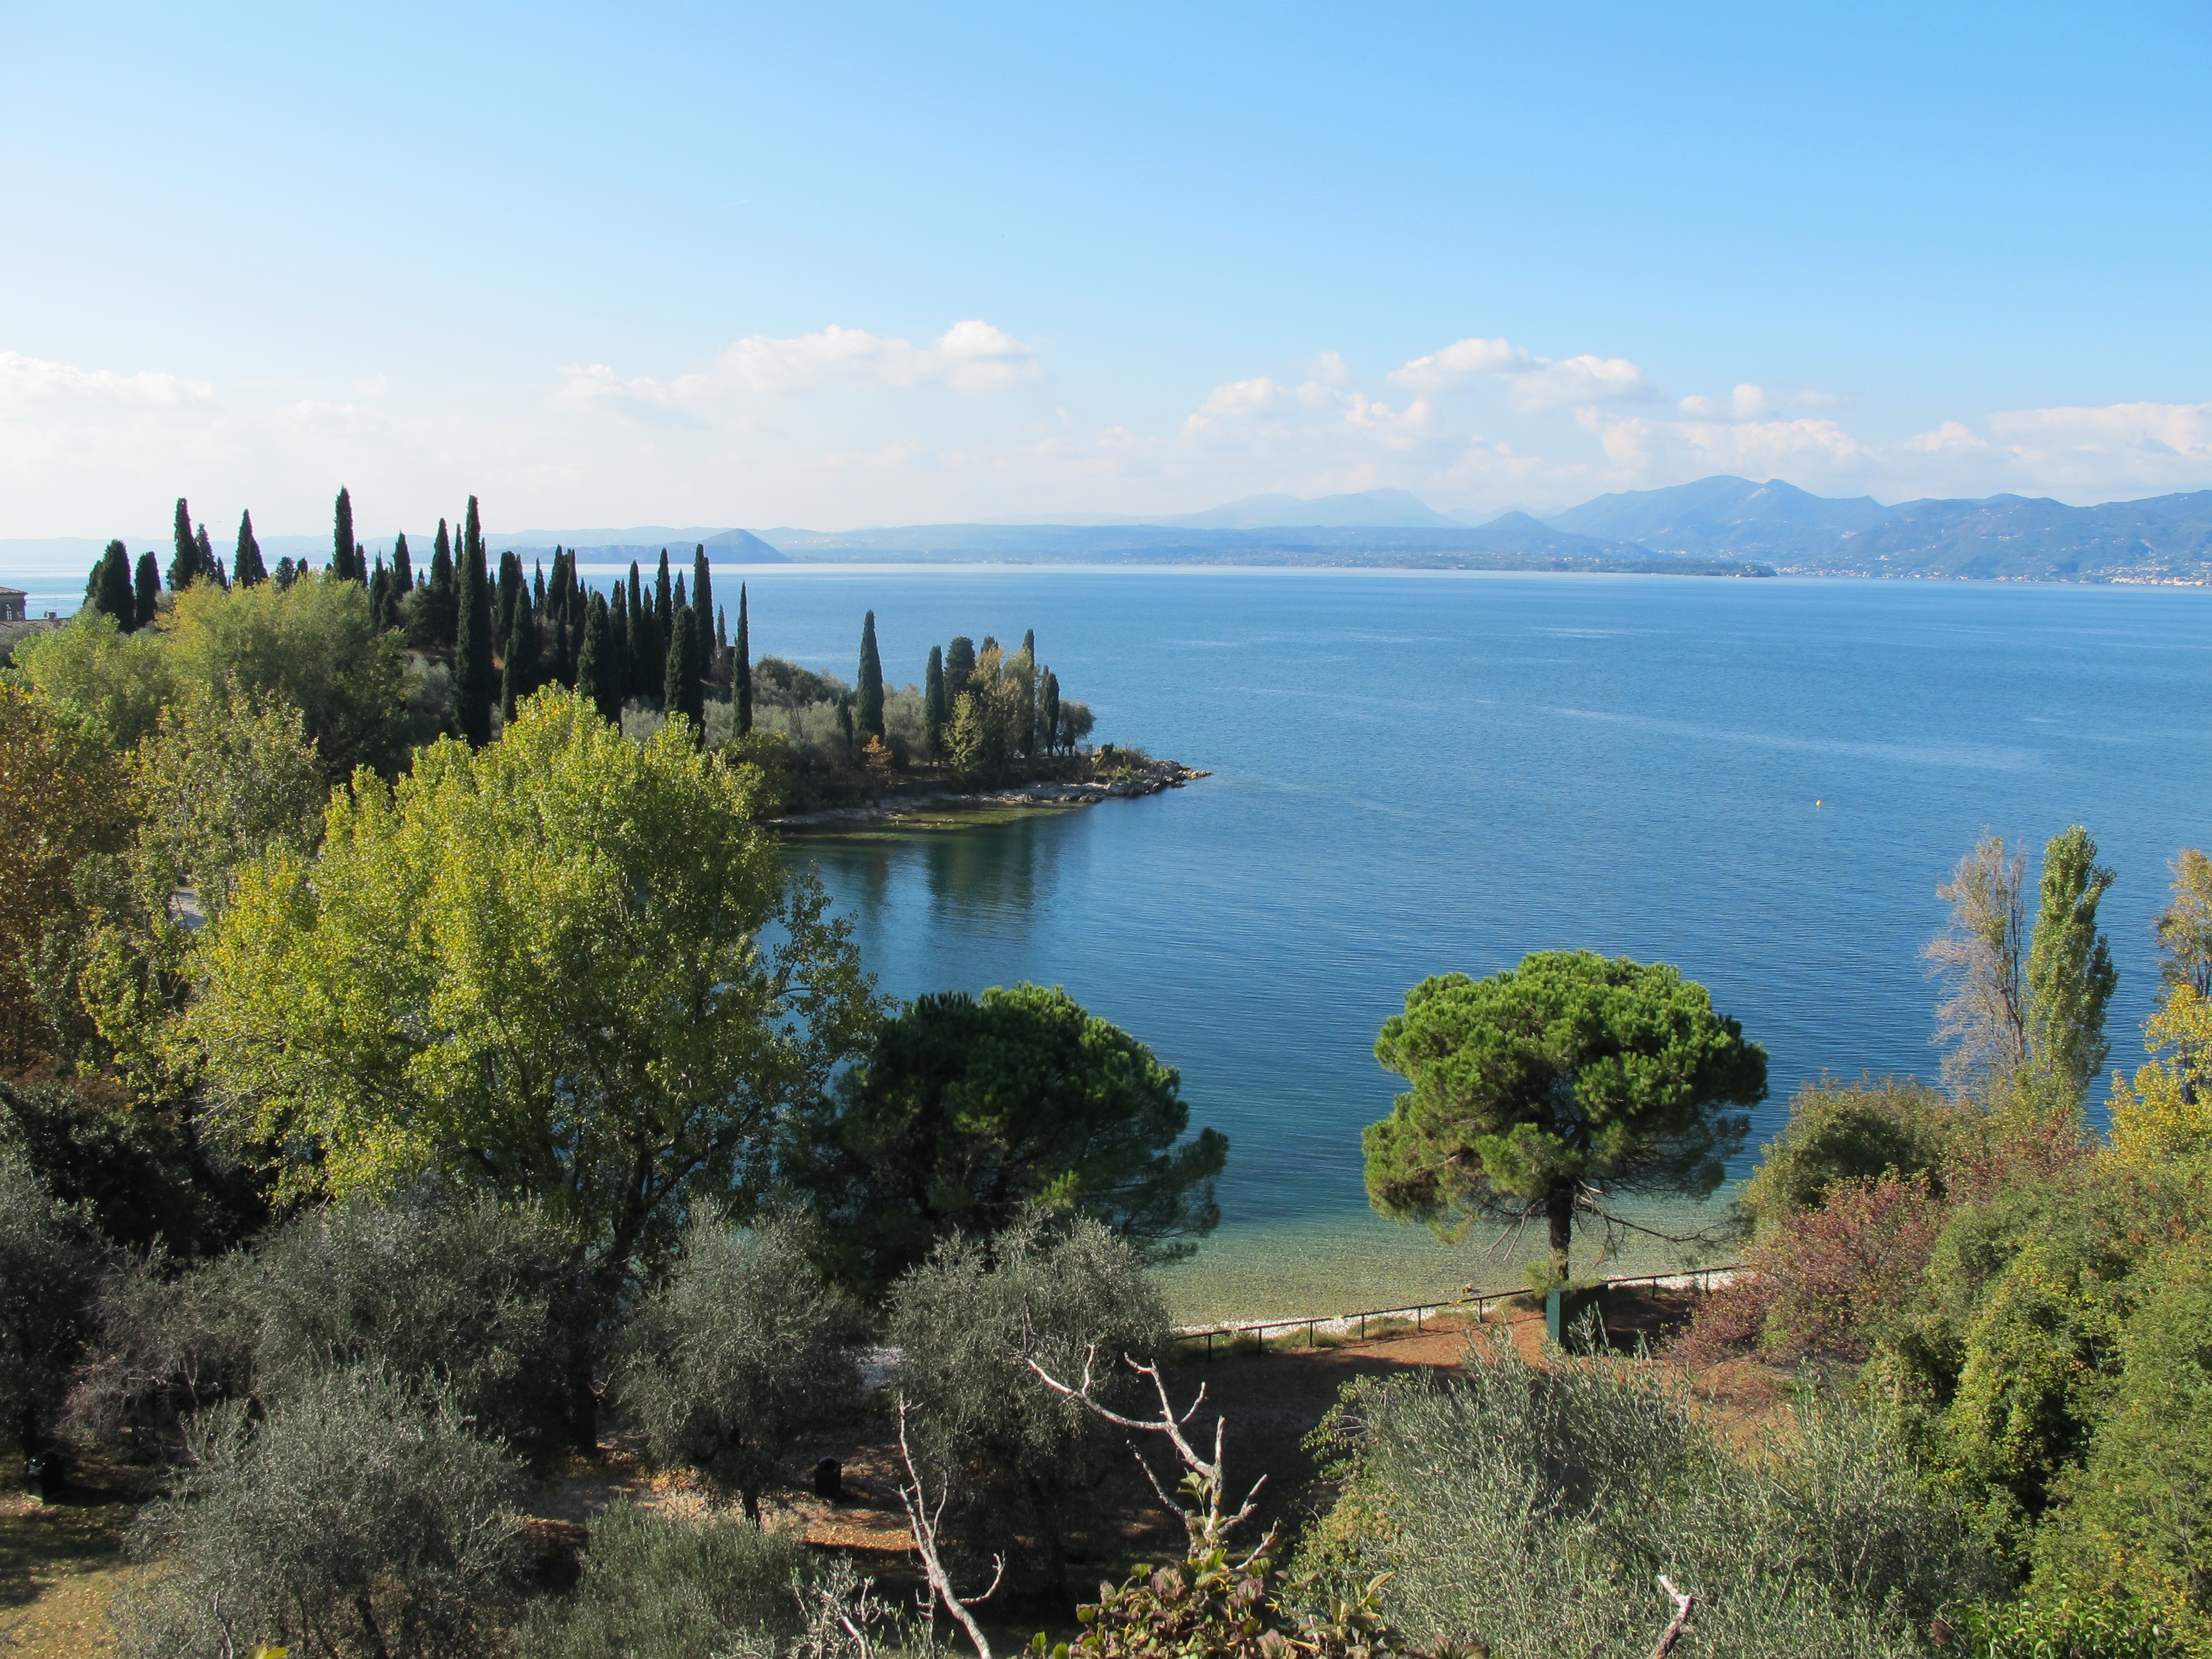
landscape, sea, coast, tree, mountain, hill, shore, lake, bay, italy, reservoir, body of water, loch, lake garda, on the lake